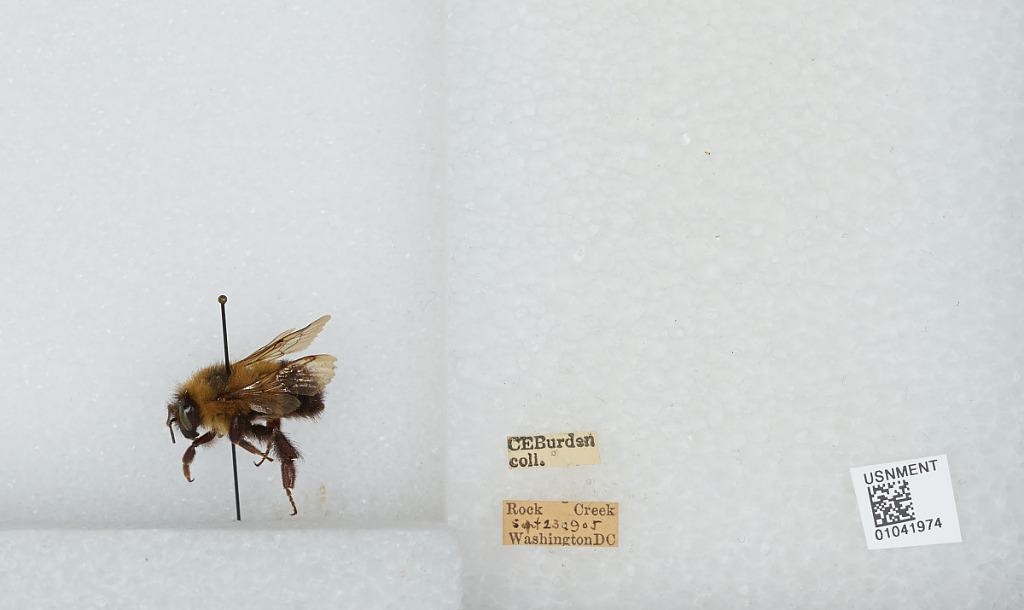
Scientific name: Bombus sp.
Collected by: C. Burden
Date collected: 1905-9-23
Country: United States
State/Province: District of Columbia
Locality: Rock Creek
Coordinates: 38.9611, -77.0433